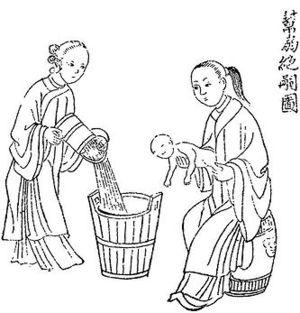
L'infanticide des filles est le meurtre délibéré d'enfants nouveau-nés de sexe féminin. Dans les pays avec une histoire d'infanticide des filles, la pratique moderne de l'avortement sélectif est souvent abordée comme une question étroitement liée. L'infanticide des filles est une cause majeure de préoccupation dans plusieurs pays tels que la Chine et l'Inde. Il est reconnu que le « faible statut » des femmes dans ces sociétés patriarcales crée un biais à l'encontre des femmes.